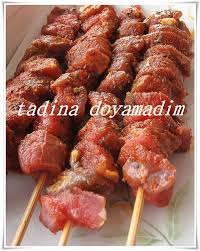
Yemek: kebap